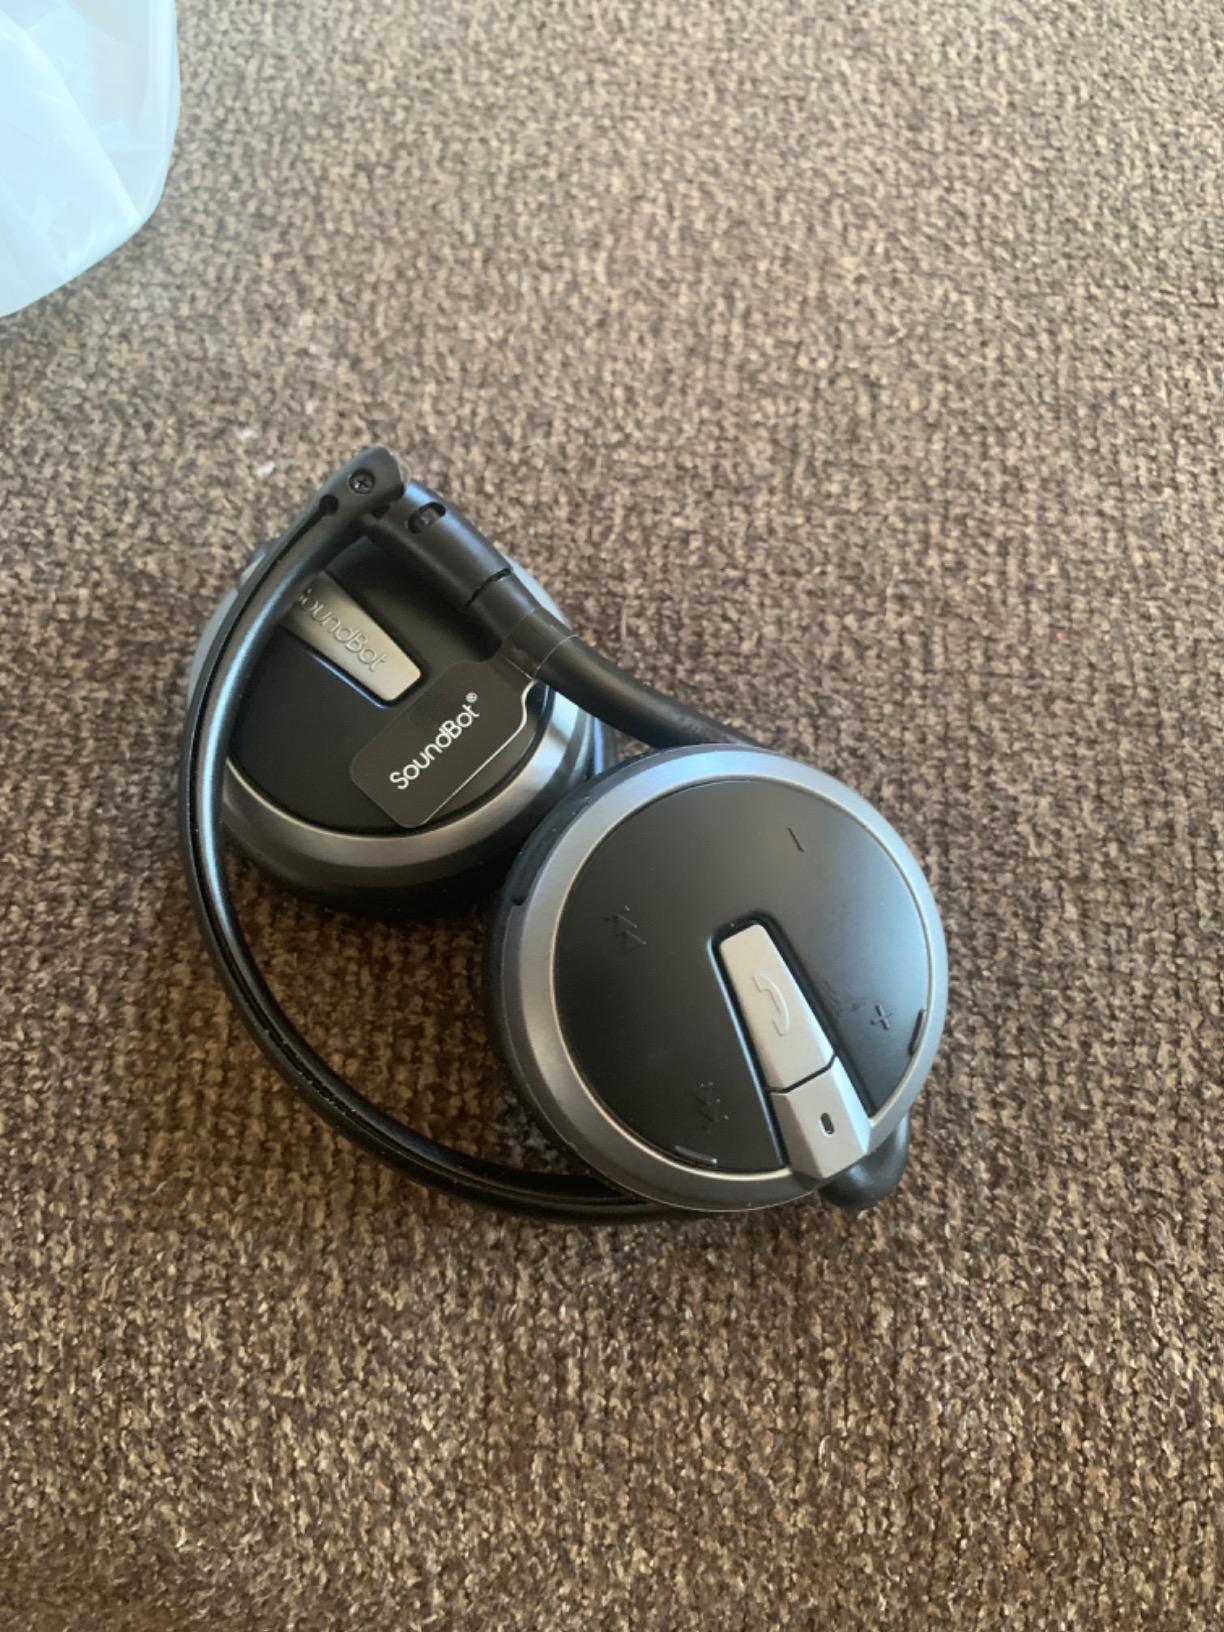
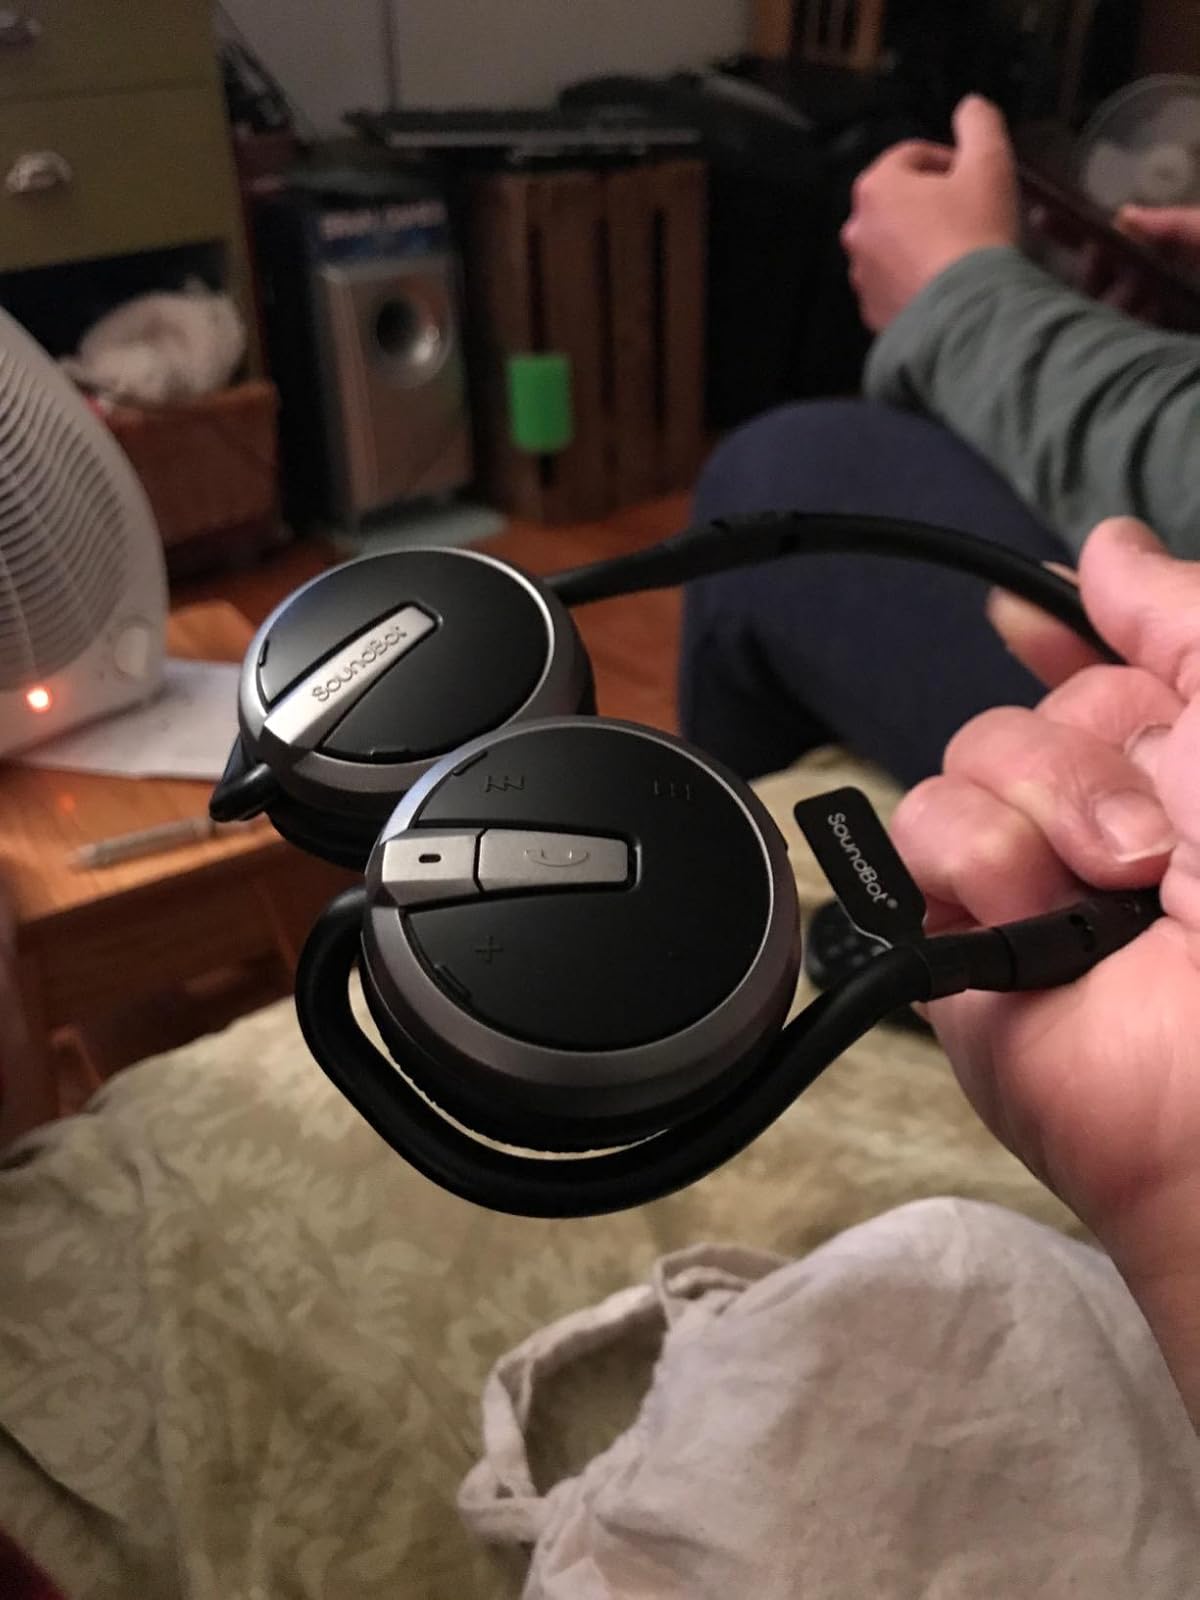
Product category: headphones
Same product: yes